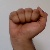
The image shows a hand gesture representing the letter 'A' in Indian Sign Language.